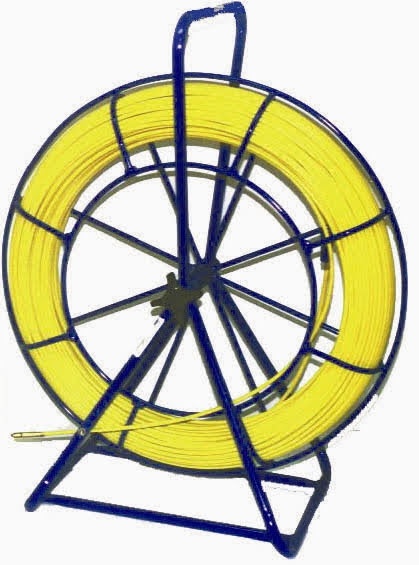
FIBR450
450' Fibersnake; 1/4" Rod
Brand: BES TOOLS
Category: Hardware > Tools > Pipe & Tube Cleaners